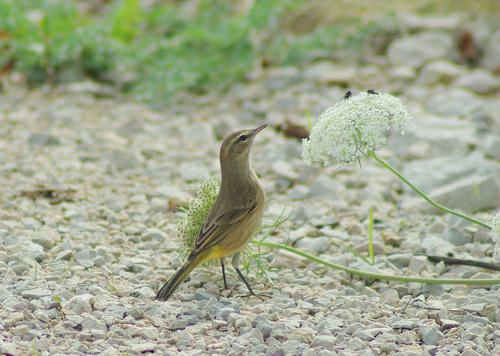
A photo of a palm warbler